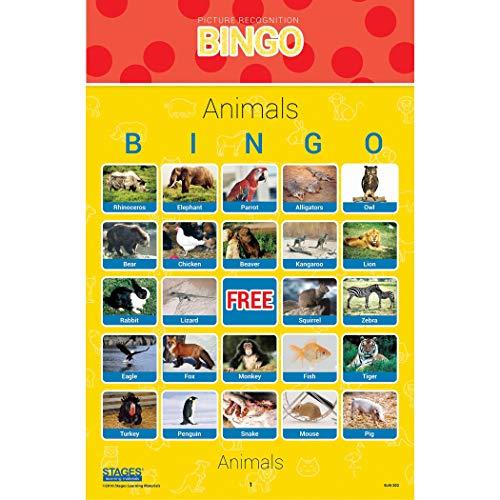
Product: Stages Learning Materials Link4fun Real Photo Bingo 5-Game Set for Family, Preschool, Kindergarten, and Elementary Education: 180 Picture Cards + App
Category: Toys & Games | Learning & Education | Flash Cards
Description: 5 COMPLETE PICTURE BINGO GAMES include animal bingo, fun foods bingo, everyday objects bingo, transportation bingo and careers bingo.
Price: $48.45
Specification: ProductDimensions:6x9.5x1.5inches|ItemWeight:5.8pounds|ShippingWeight:5.8pounds(Viewshippingratesandpolicies)|DomesticShipping:ItemcanbeshippedwithinU.S.|InternationalShipping:ThisitemcanbeshippedtoselectcountriesoutsideoftheU.S.LearnMore|ASIN:B01LEVX6OA|Itemmodelnumber:SLM997|Manufacturerrecommendedage:4-12years